Guiomar Maristany

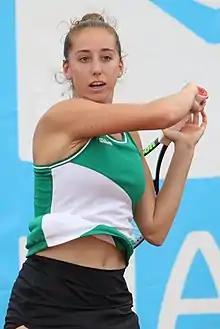
Maristany in 2021

Guiomar Maristany Zuleta de Reales (born 19 February 1999) is a Spanish tennis player.